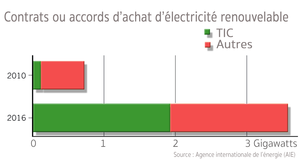
Graphique montrant la progression dans le monde des engagement des sociétés dans leurs engagements à acheter de l'électricité produite à partir de sources d'énergies ""vertes"" (propres et renouvelables telles qu'énergie solaire, éolienne, marine, géothermique, ou issues de biomasse renouvelable) entre 2010 et 2016. Le diagramme barre présente (en vert, à gauche) la part des entreprises des TIC (géants du Net, pour leurs fermes de serveurs [datacenters] essentiellement) TIC signifie Technologies de l'information et de la communication. Le rouge représente la part des autres entreprises qui achètent des énergies renouvelables pour leurs propres besoins. - Rem
Technologies de l'information et de la communication est une expression, principalement utilisée dans le monde universitaire, pour désigner le domaine de la télématique, c'est-à-dire les techniques de l'informatique, de l'audiovisuel, des multimédias, d'Internet et des télécommunications qui permettent aux utilisateurs de communiquer, d'accéder aux sources d'information, de stocker, de manipuler, de produire et de transmettre l'information sous différentes formes : texte, musique, son, image, vidéo et interface graphique interactive. Les textes juridiques et réglementaires utilisent la locution communications électroniques.